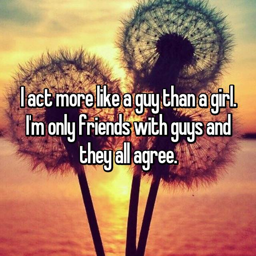
i act more like a guy than a girl .